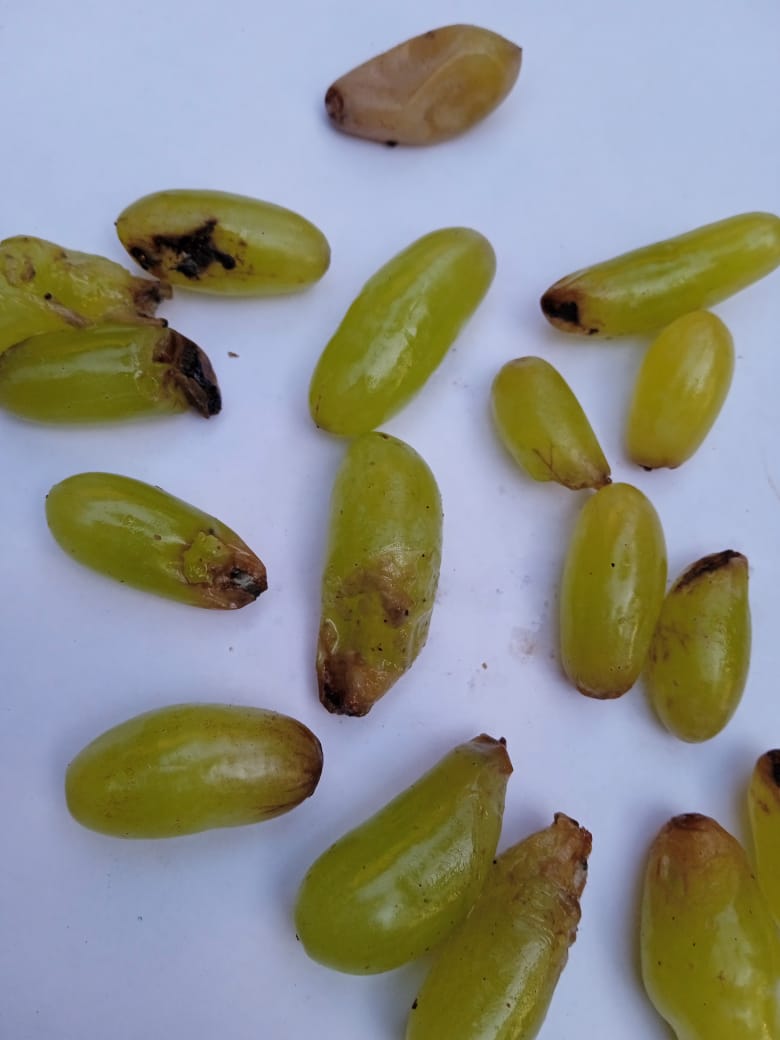
Fruit: grape
Condition: rotten